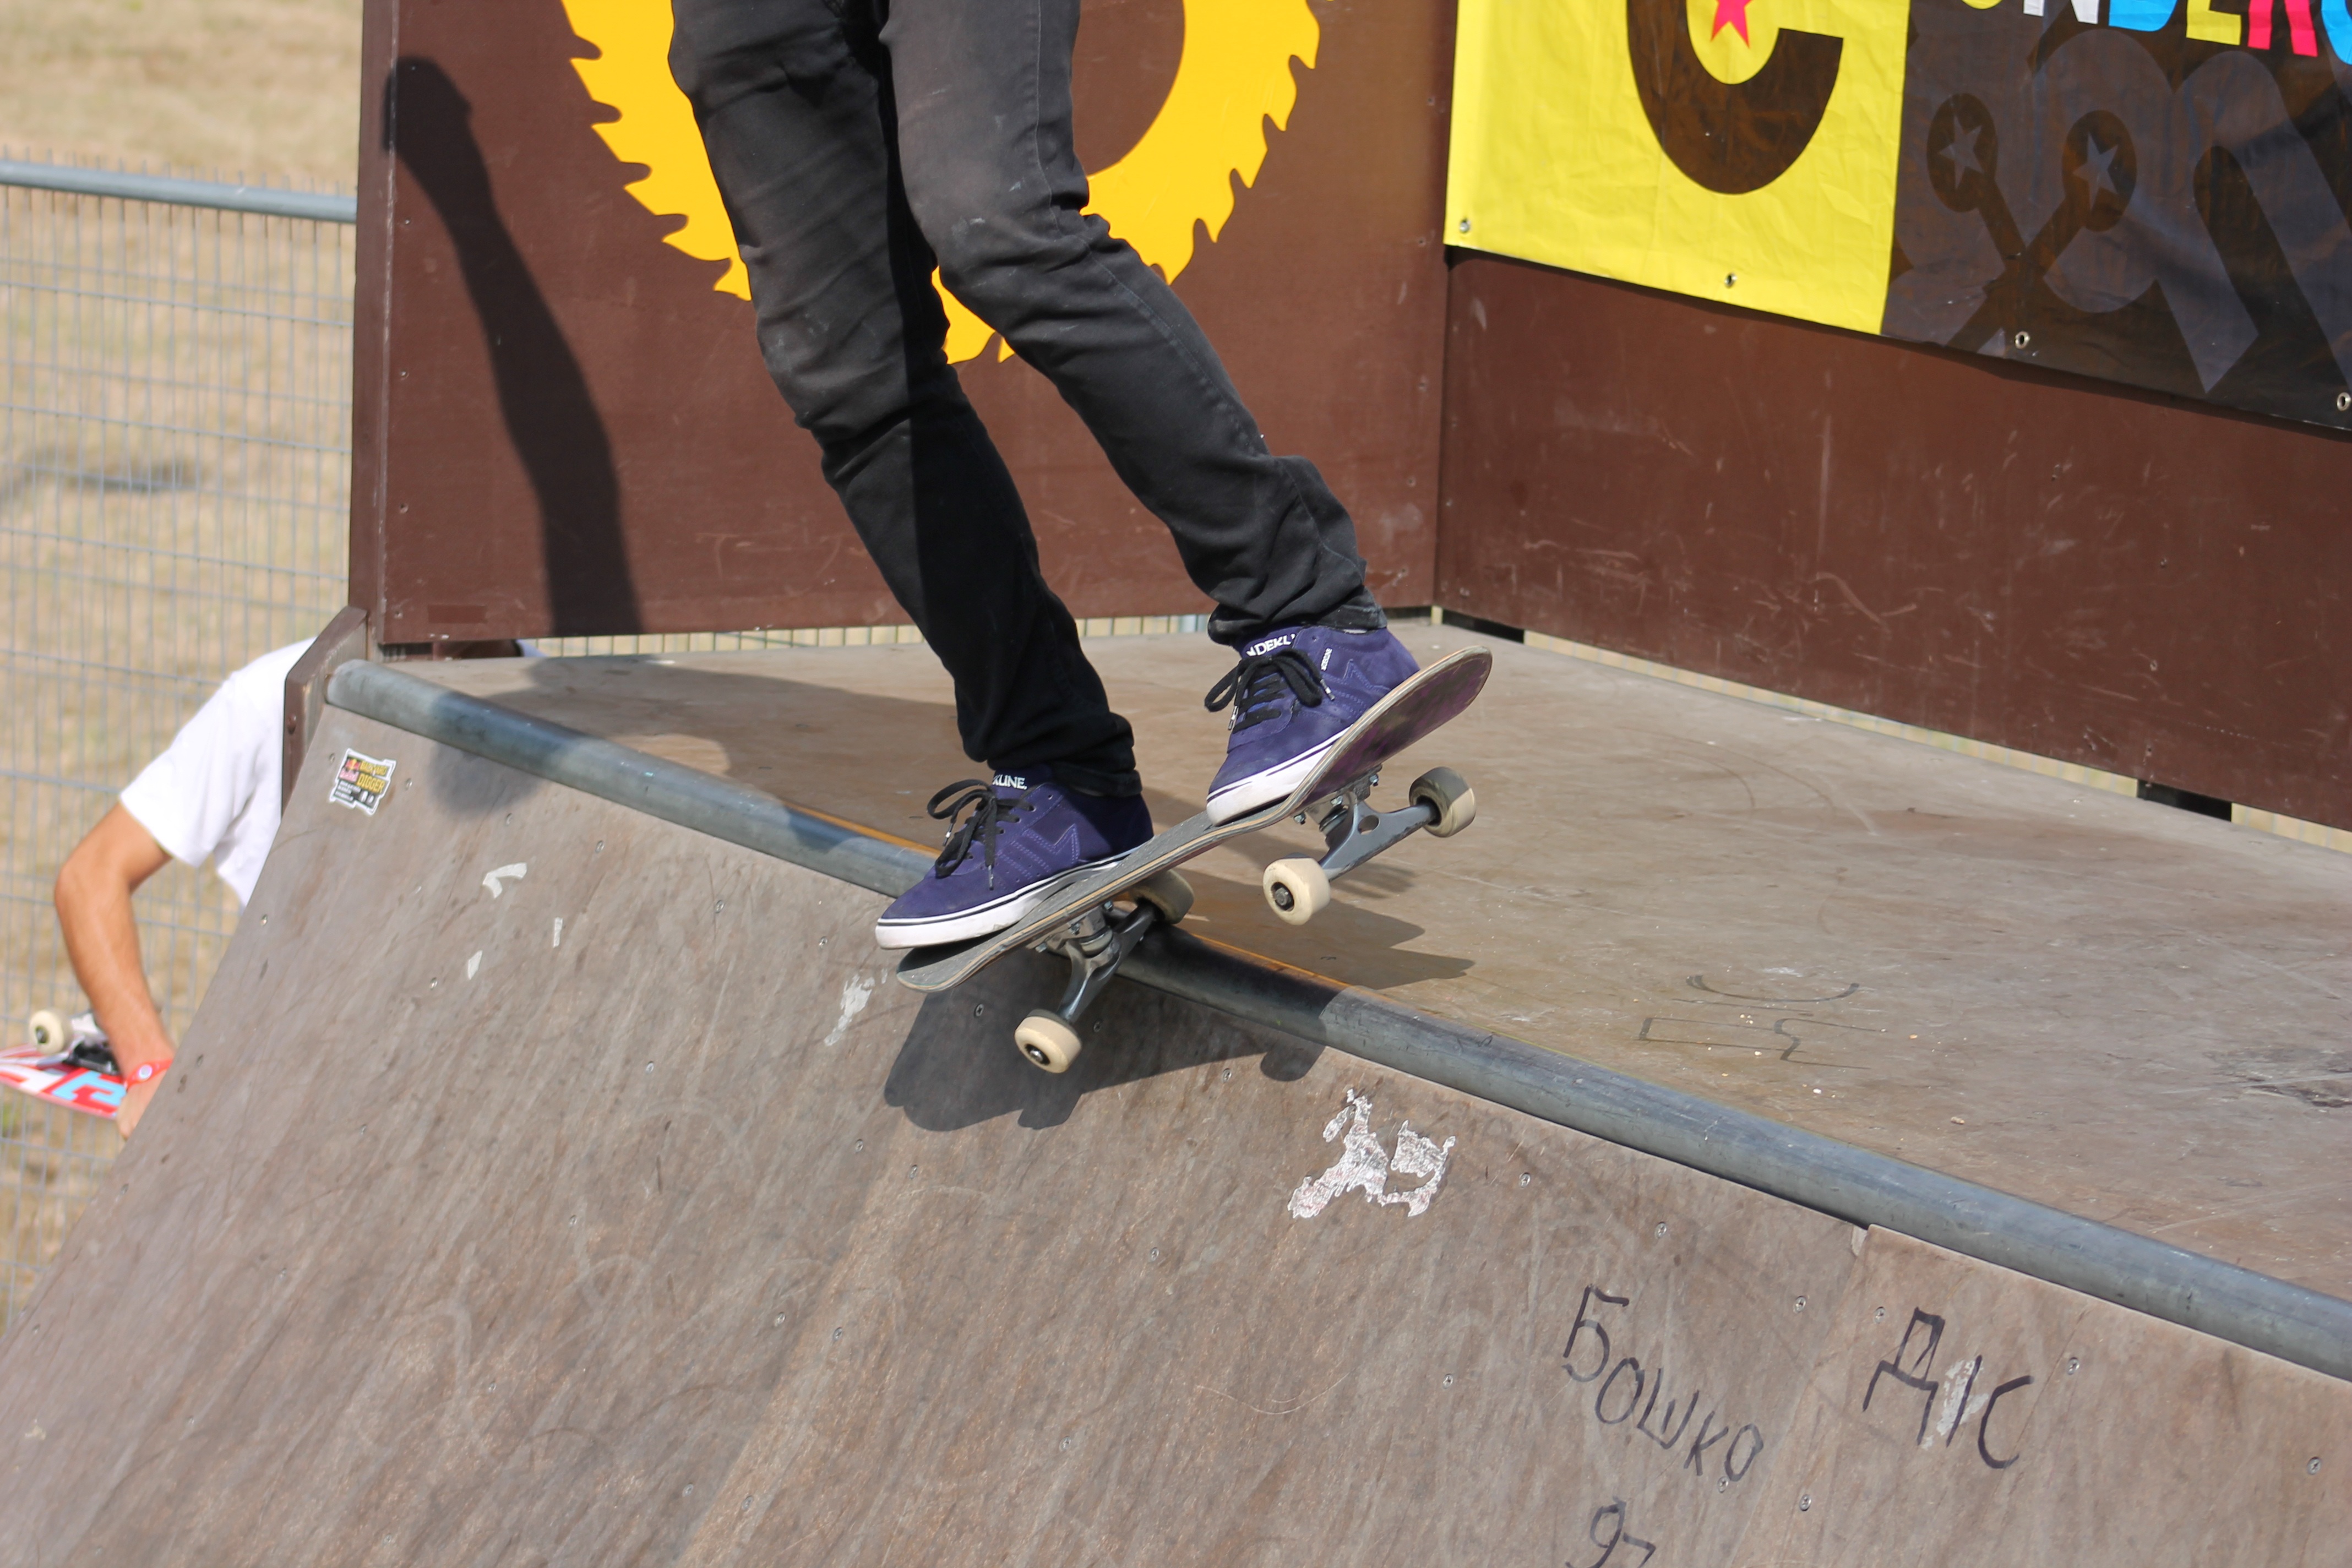
outdoor, person, people, board, sport, street, skateboard, skate, city, urban, skateboarding, summer, recreation, young, extreme, extreme sport, teenager, skateboarder, sports equipment, longboard, fun, one, sports, cool, skating, skater, active, outdoor recreation, skateboarding equipment and supplies, boardsport